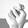
ASL letter: N